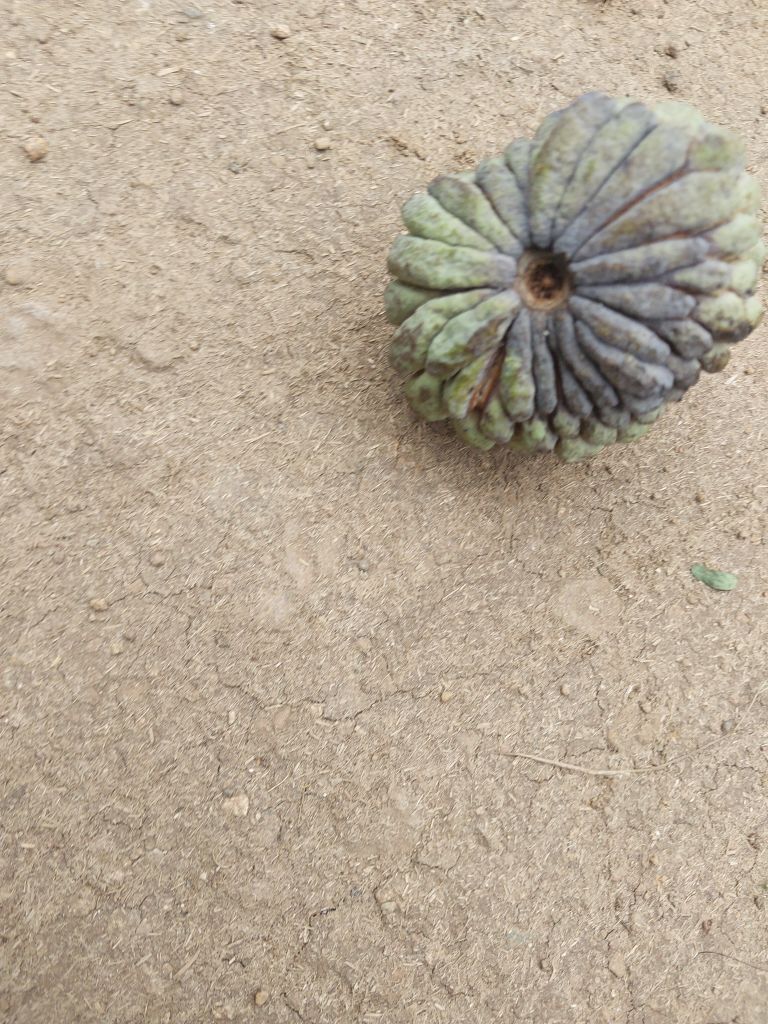
Disease label: Blank Canker